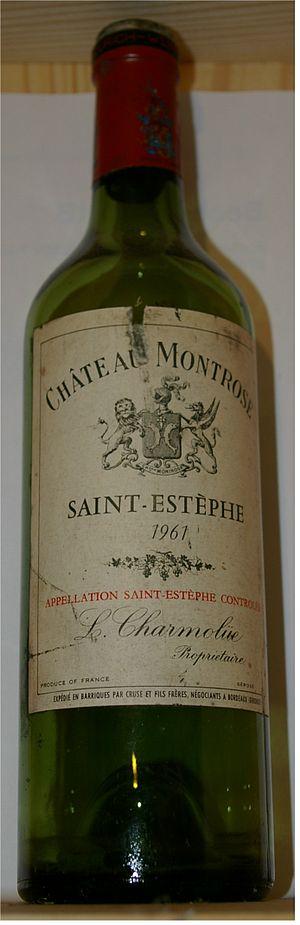
Le château Montrose, est un domaine viticole de 95 hectares situé à Saint-Estèphe en Gironde. Il produit un vin sous l'appellation saint-estèphe, classé deuxième grand cru au classement de 1855.